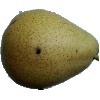
Label: pear_forelle